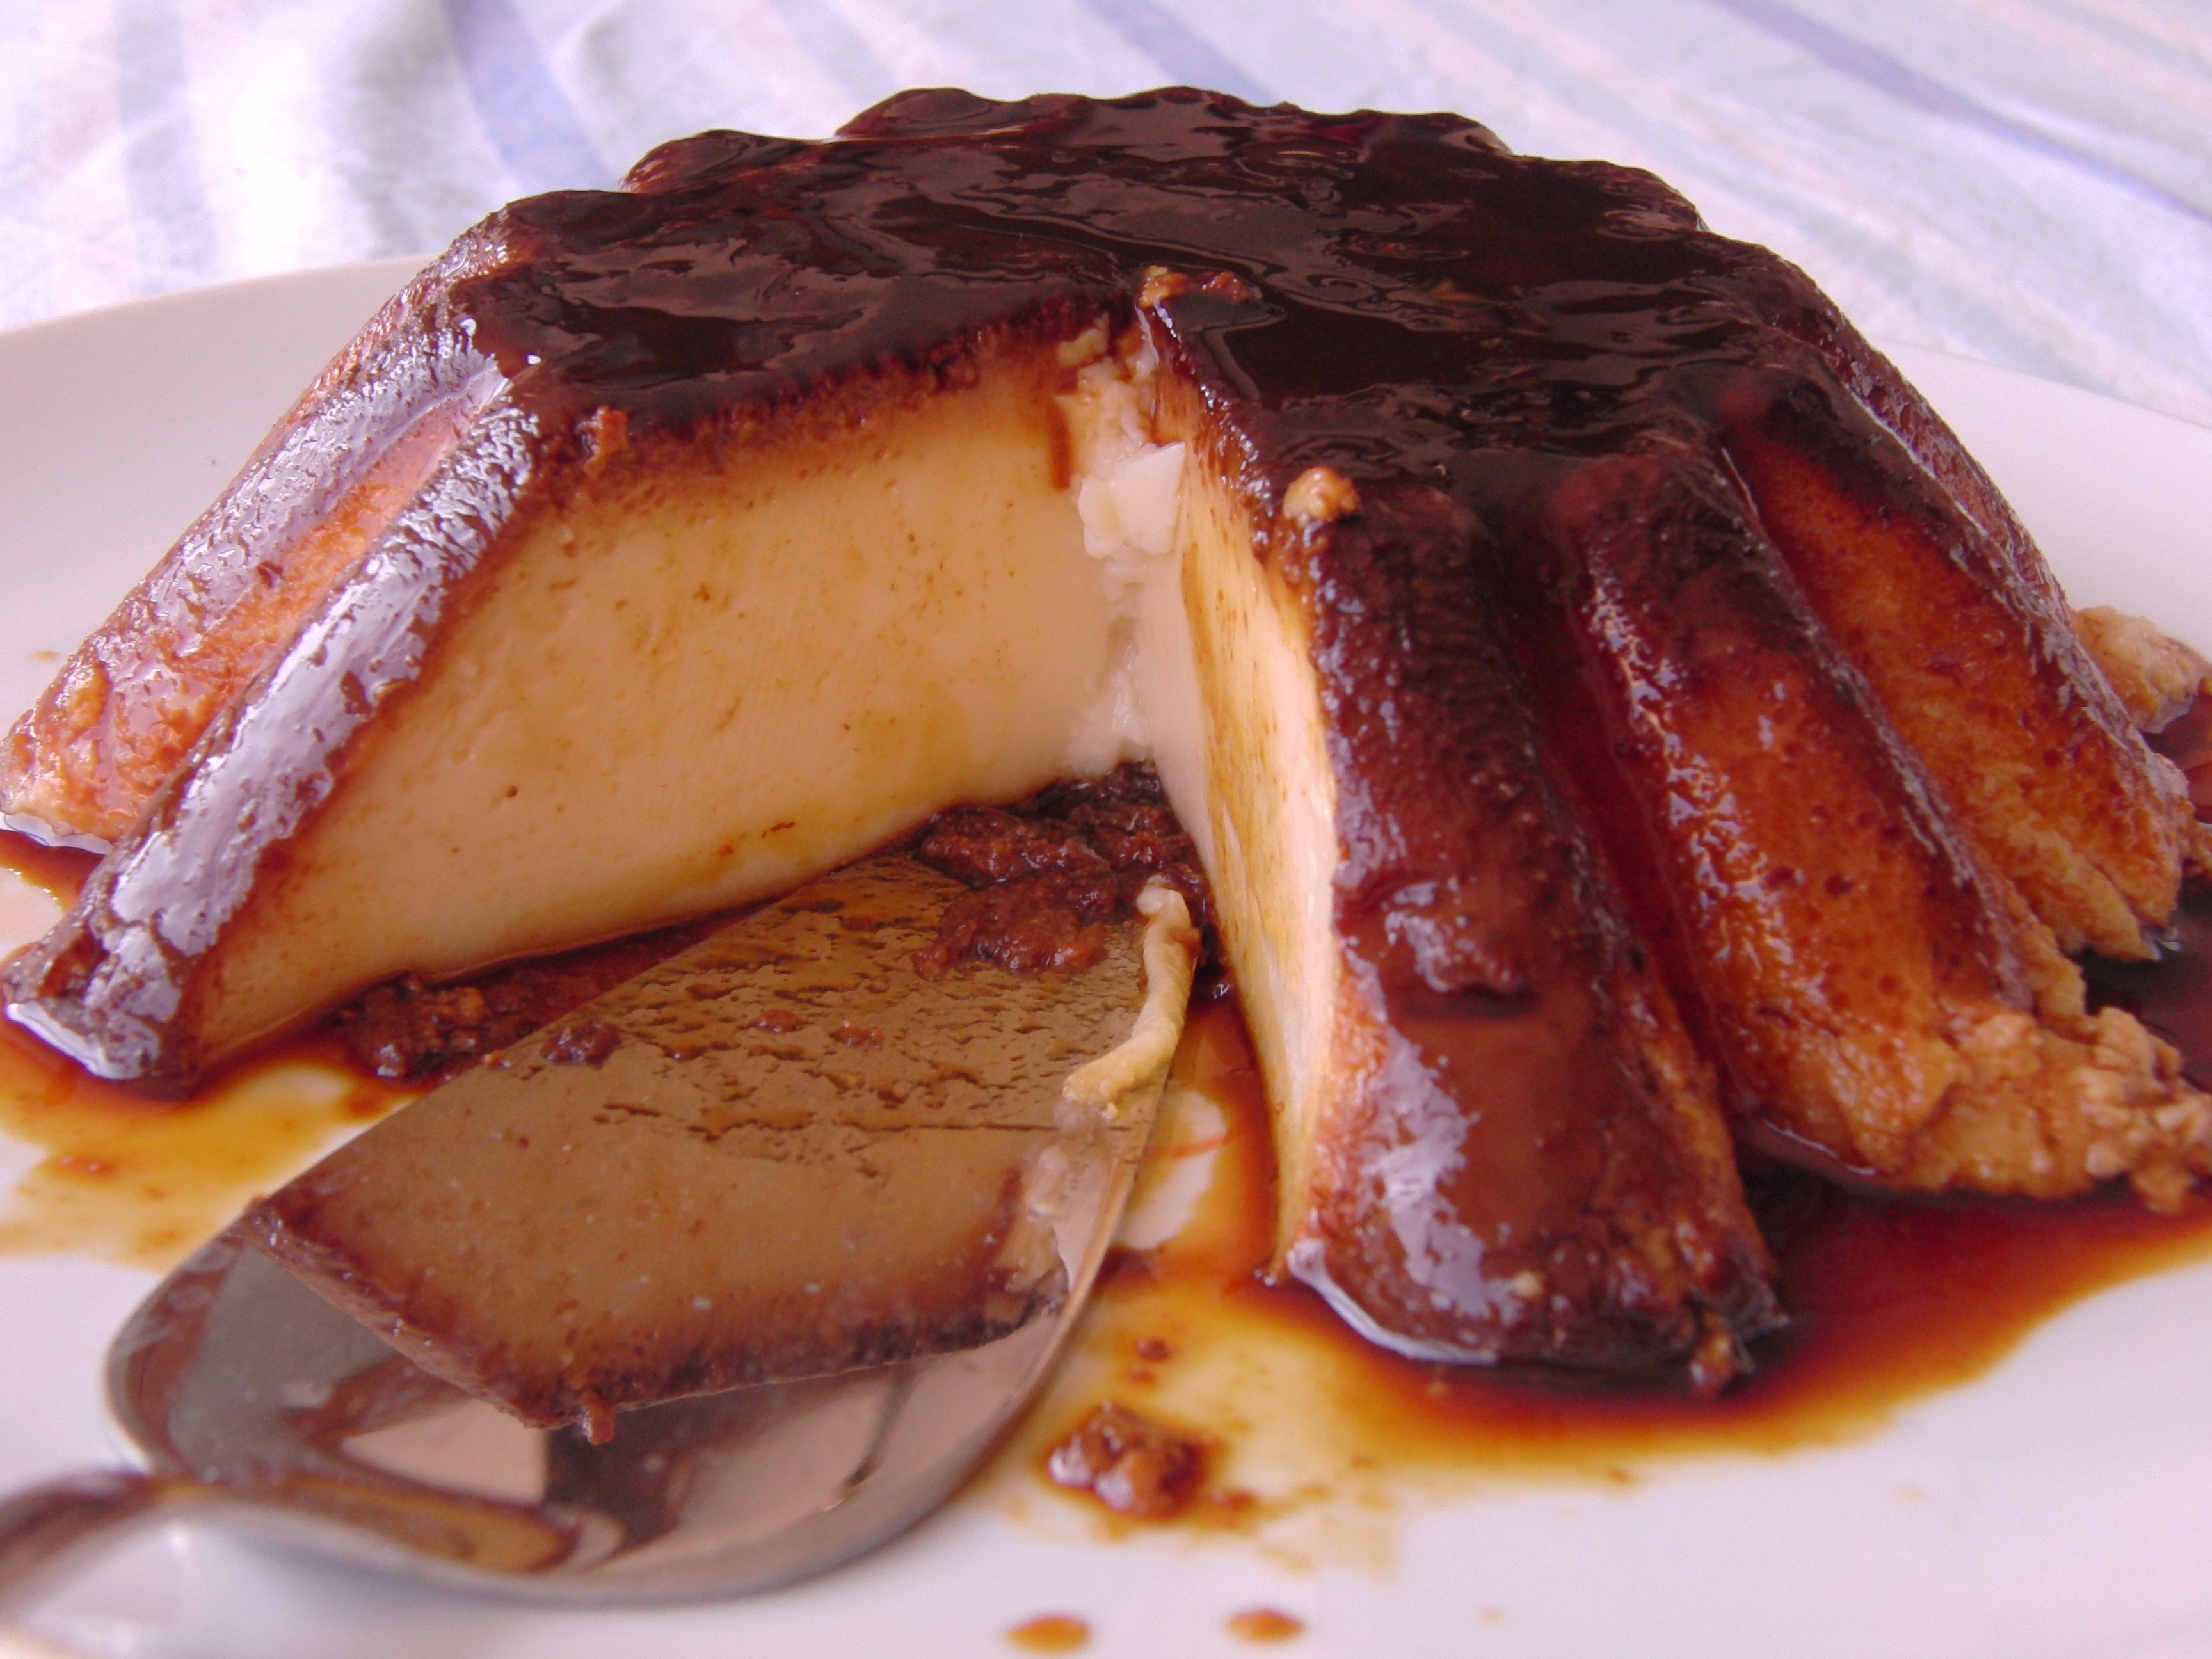
sweet, dish, meal, food, produce, brown, breakfast, dessert, meat, pork, cuisine, cake, flavor, flan